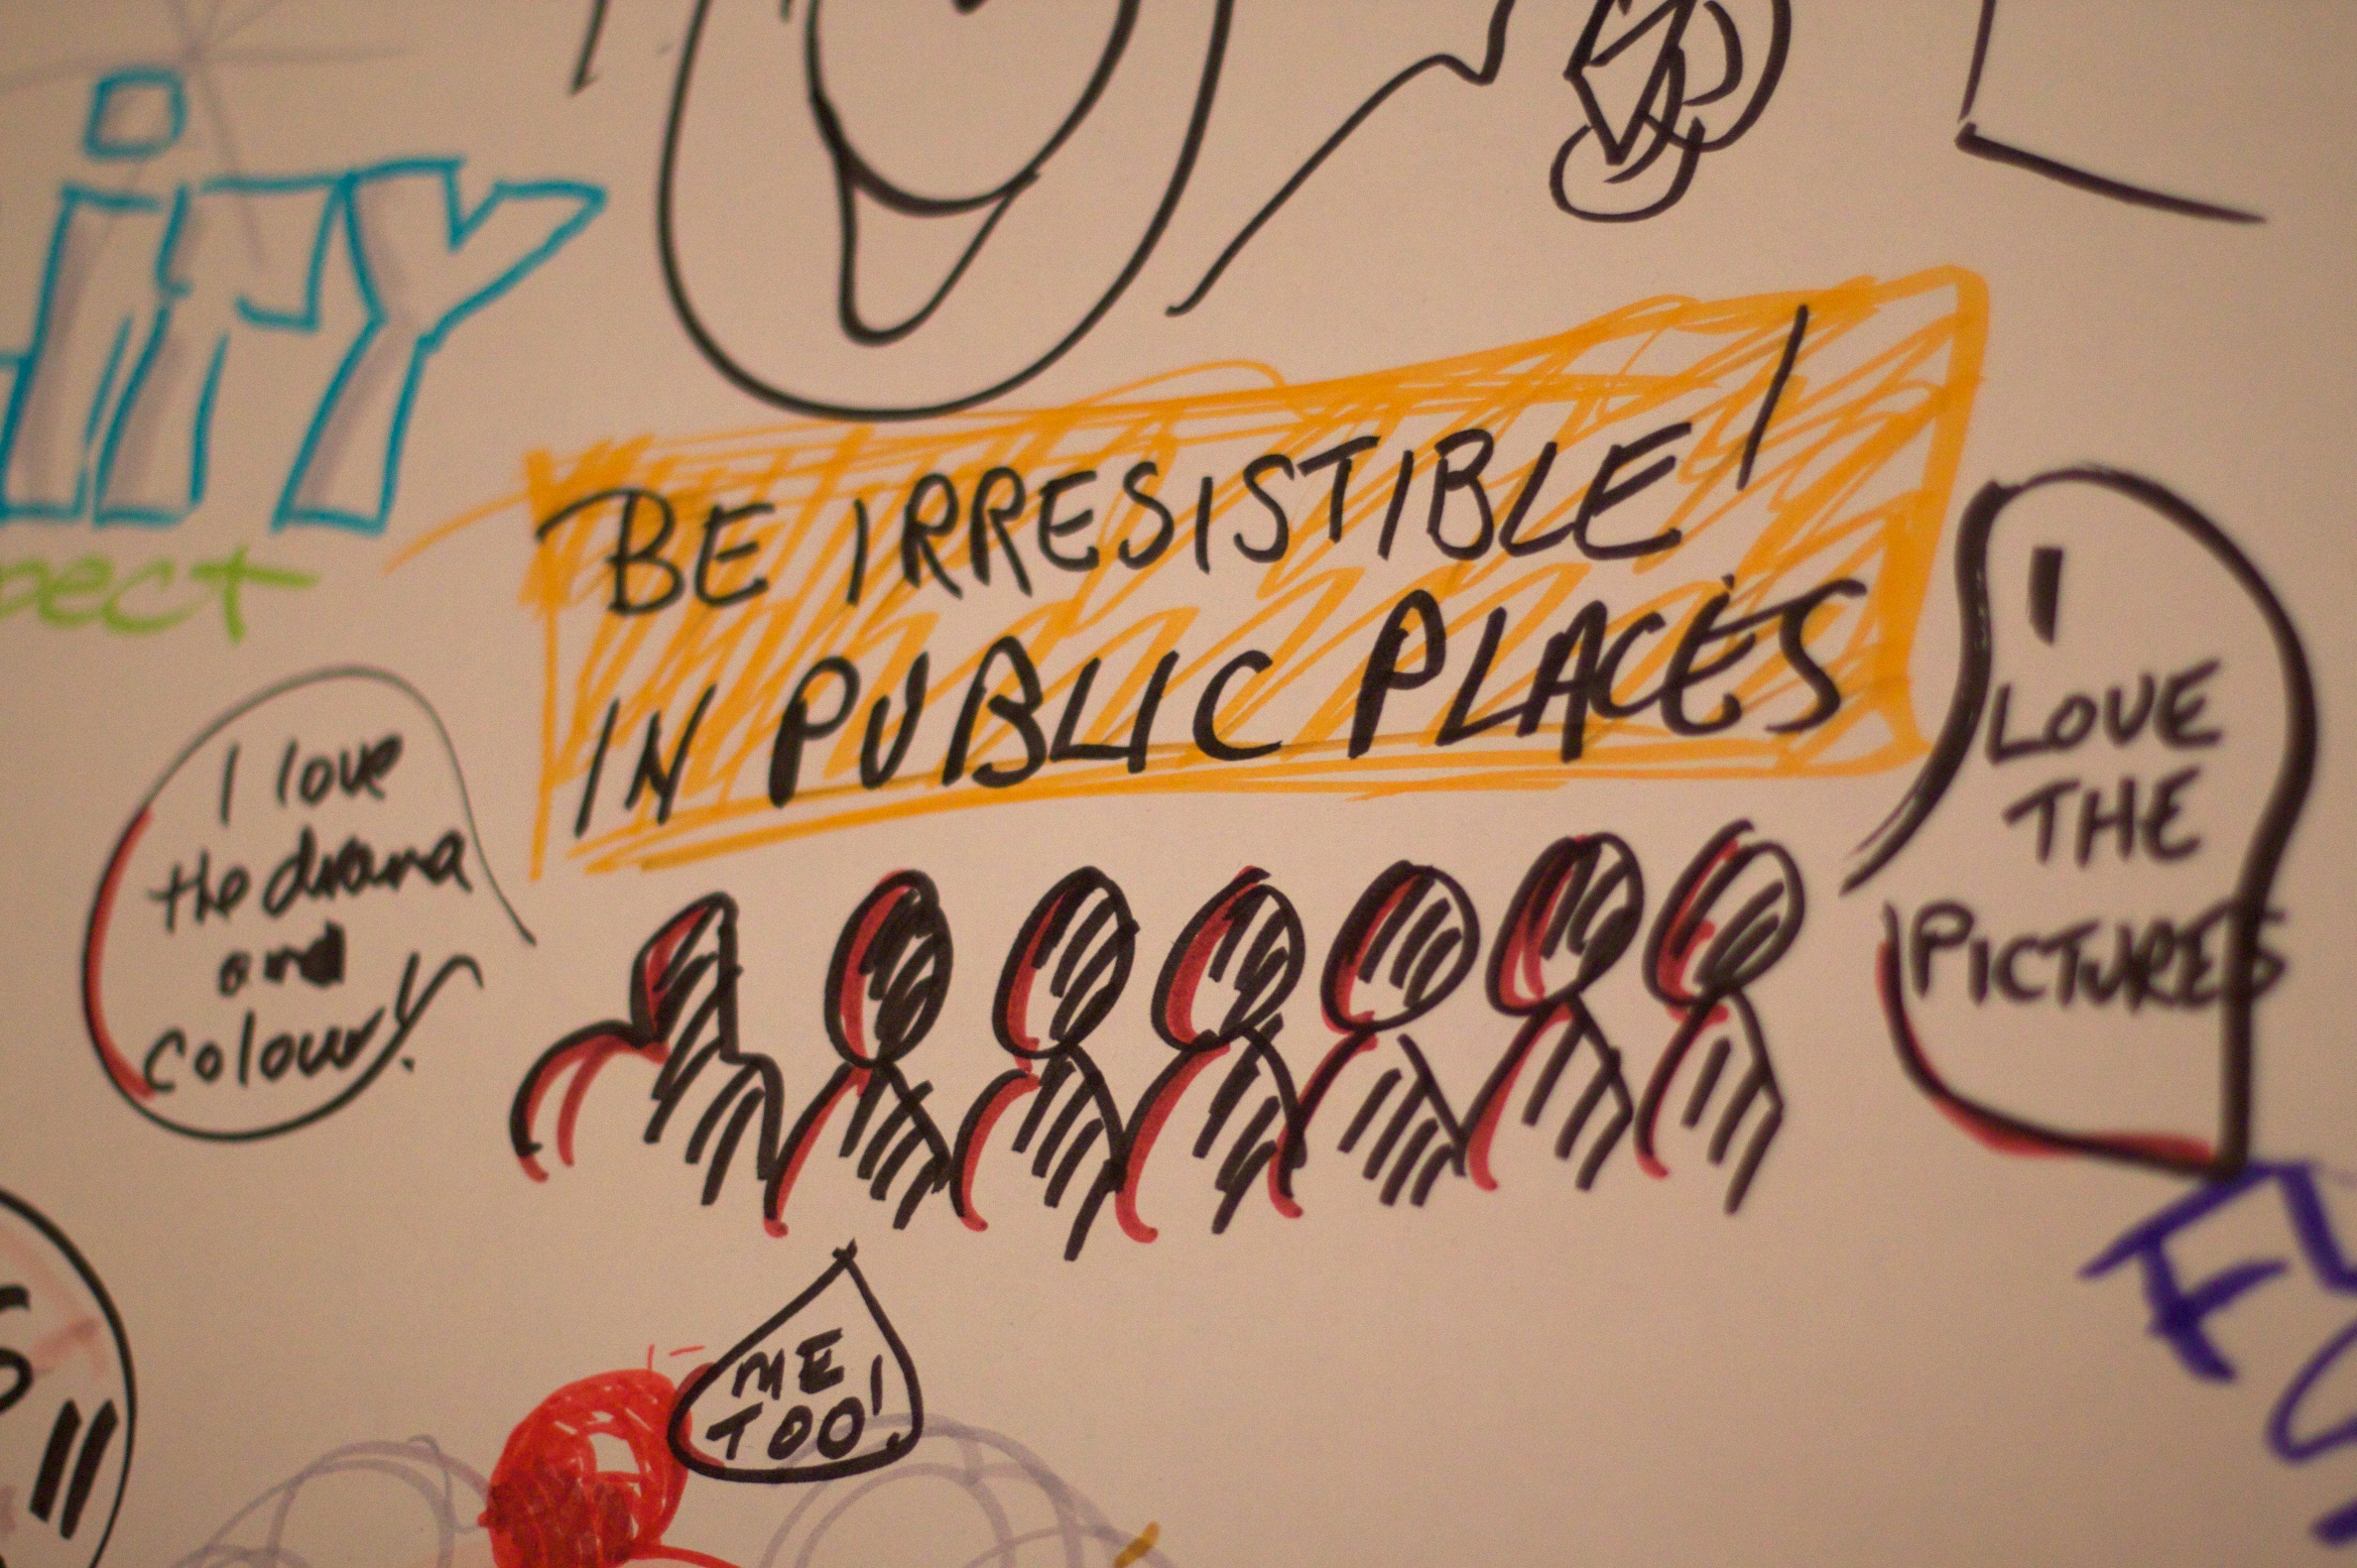
writing, number, font, art, sketch, drawing, design, handwriting, calligraphy, shape, ifvp2010